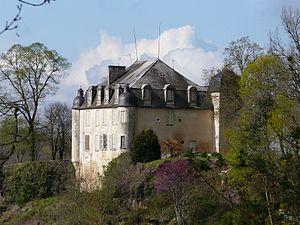
Le château de la Roche, Saint-Pantaly-d'Excideuil, Dordogne, France. Vue prise depuis le nord-est
Saint-Pantaly-d'Excideuil est une commune française située dans le département de la Dordogne, en région Nouvelle-Aquitaine.